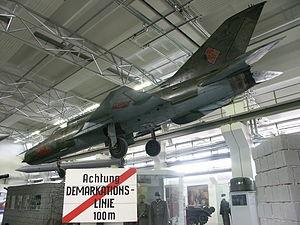
La NVA, Nationale Volksarmee, traduit par « Armée populaire nationale », fut de 1956 à 1990 l'armée de la République démocratique allemande.